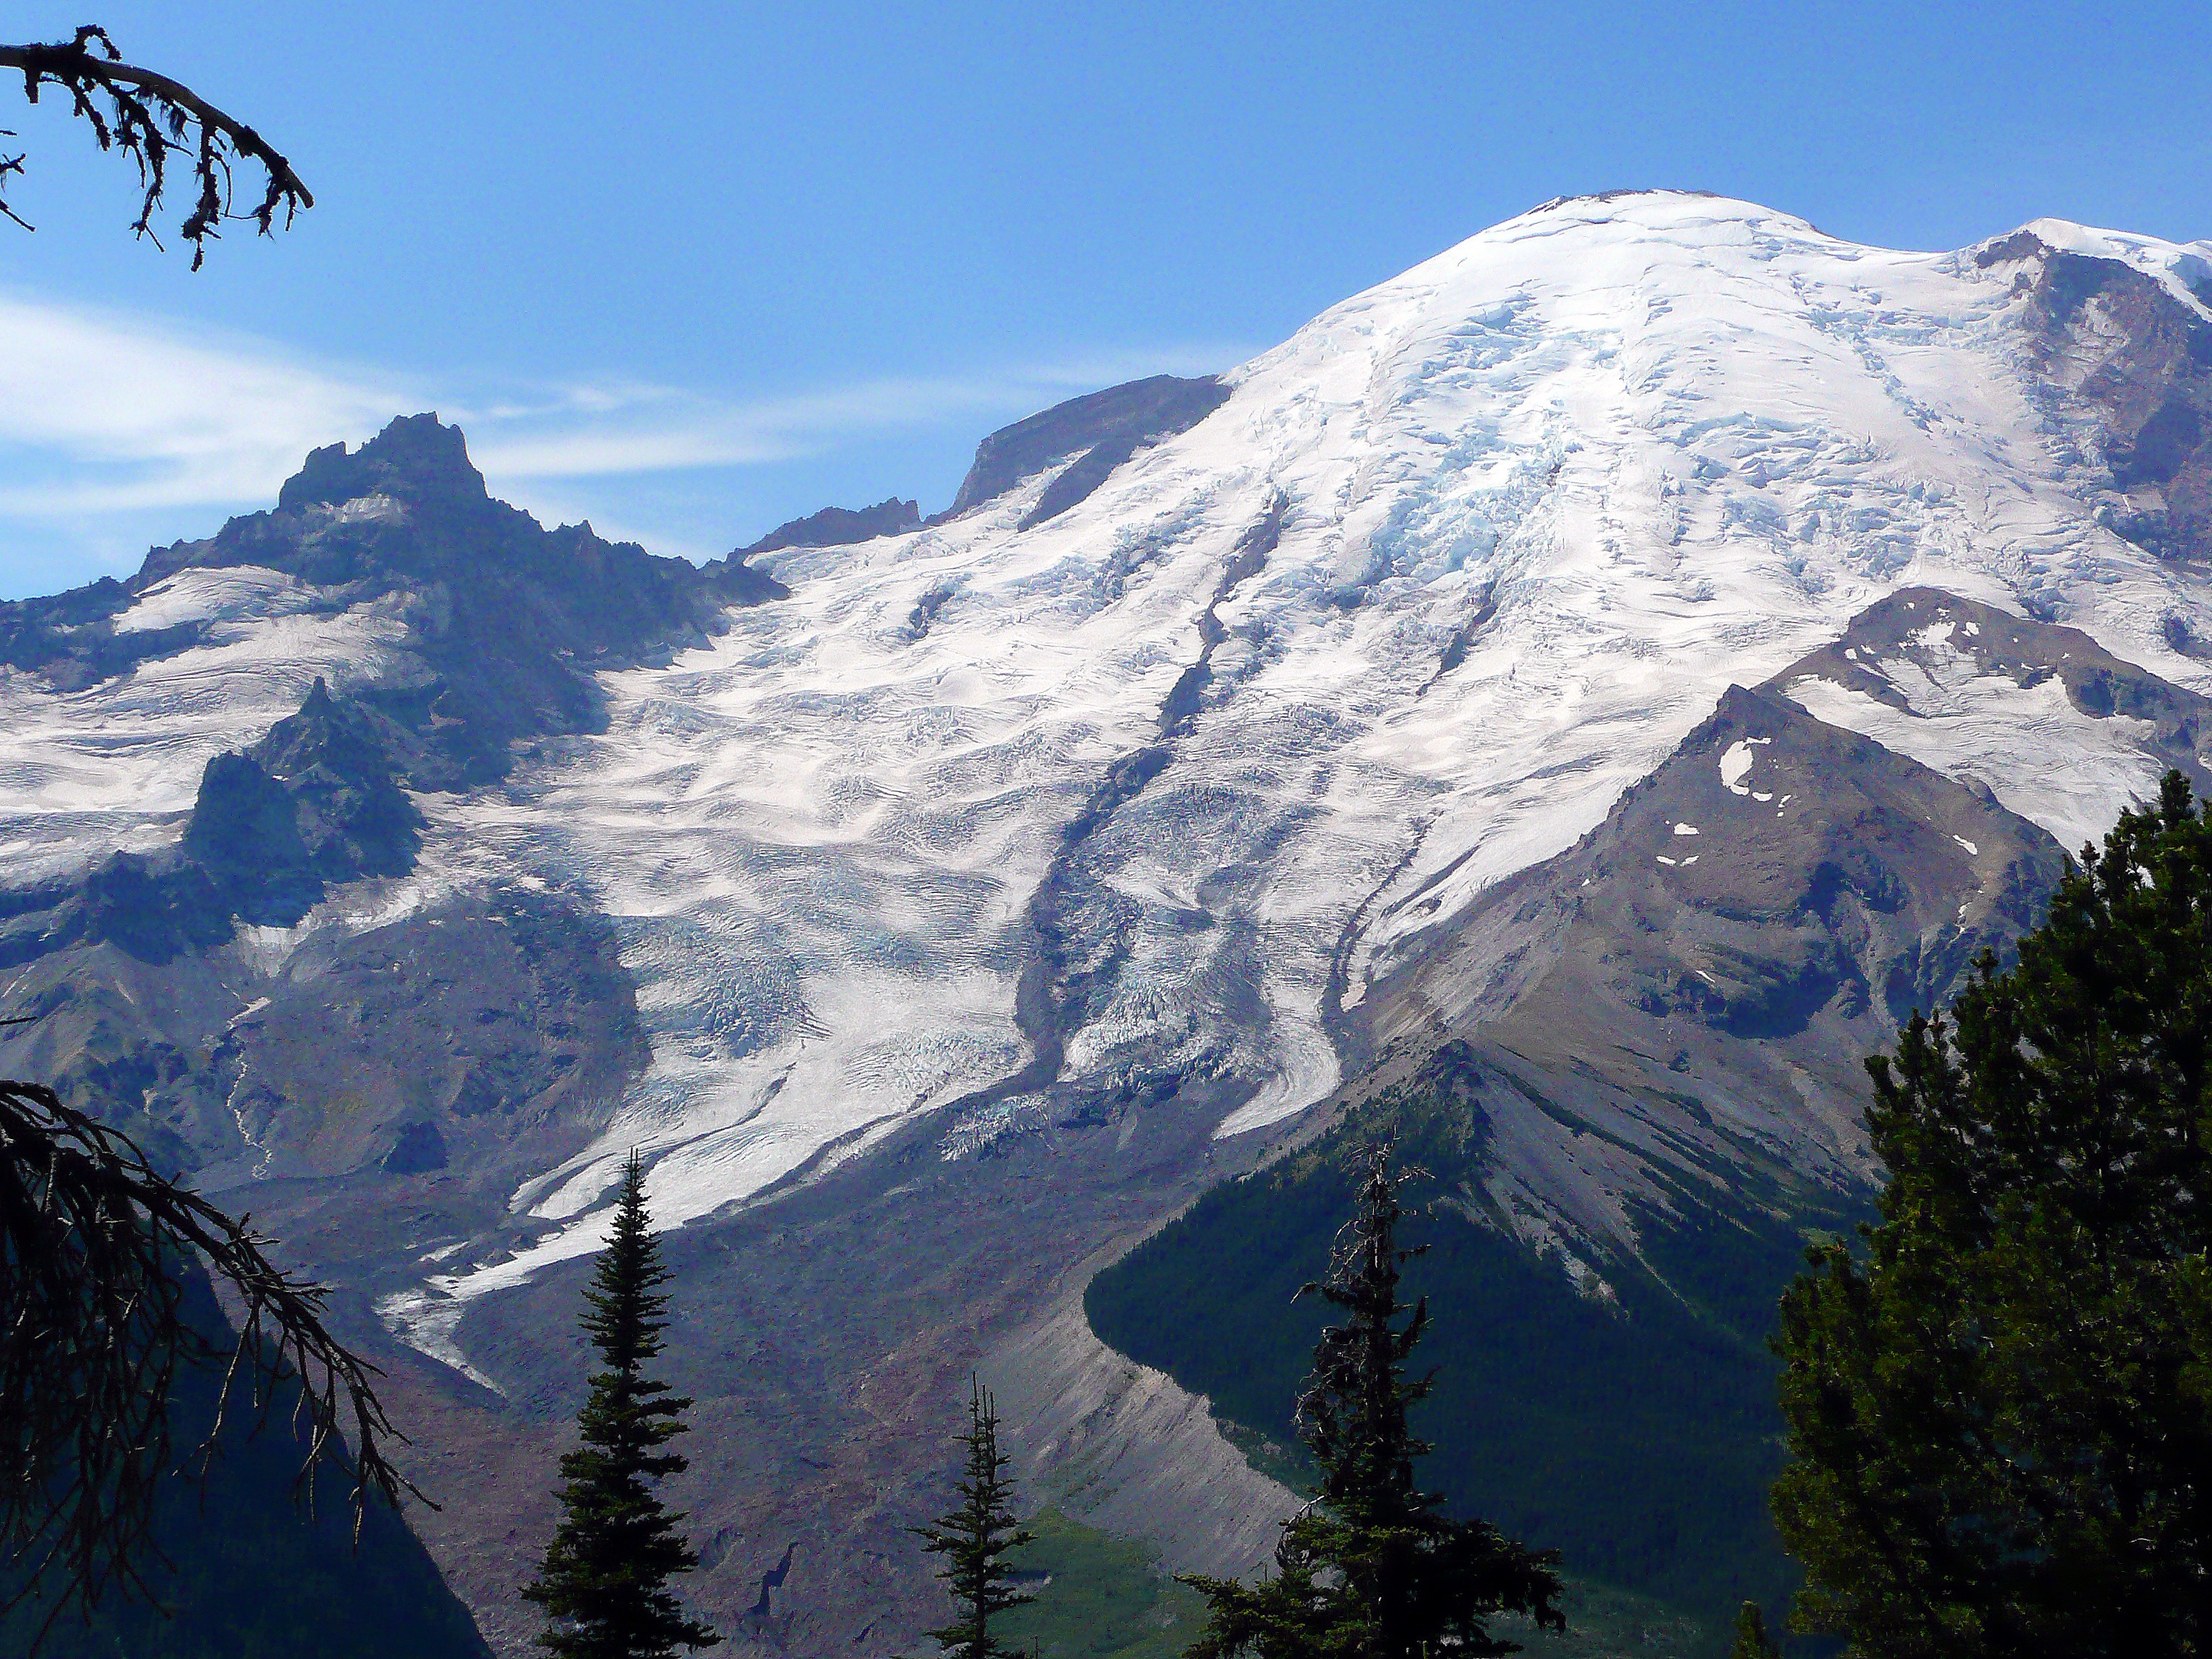
landscape, nature, wilderness, mountain, snow, adventure, valley, mountain range, ice, glacier, scenery, weather, usa, ridge, summit, washington, alps, plateau, beautiful, cirque, landform, mount rainier, mountain pass, geographical feature, mountainous landforms, geological phenomenon